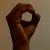
The image shows a hand gesture representing the letter 'O' in Indian Sign Language.